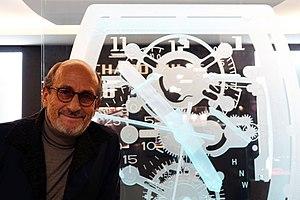
Richard Mille à Rétromobile 2019
Richard Mille est un industriel français de l'horlogerie et cofondateur de la marque de montres suisse de luxe patronymique créée en 2001.
Rétromobile 2019 est la 44ᵉ édition du salon Rétromobile qui est consacré aux voitures anciennes et à l’ensemble des thèmes de la voiture de collection. Il se tient au Parc des expositions de la Porte de Versailles à Paris, en France.